Como Cathedral

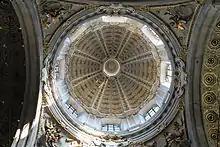
Inside of the dome over the transept

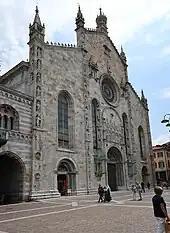
West front

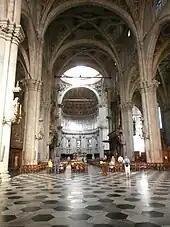
The nave, looking east

Como Cathedral ( or simply) is the Catholic cathedral of the city of Como, Lombardy, Italy, and the seat of the Bishop of Como. It is dedicated to the Assumption of the Blessed Virgin Mary.